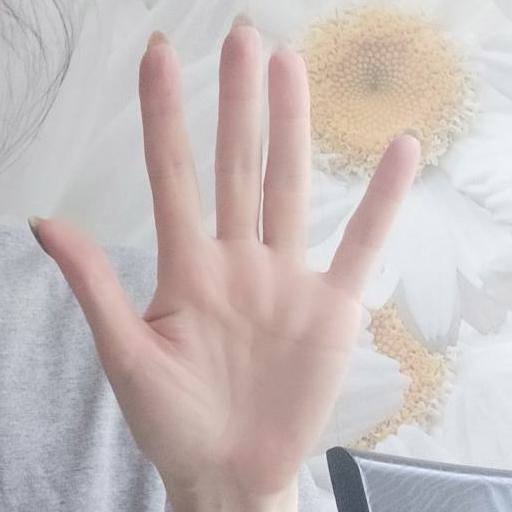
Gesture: palm